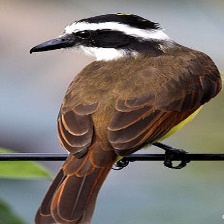
Species: GREAT KISKADEE
Scientific name: PITANGUS SULPHURATUS